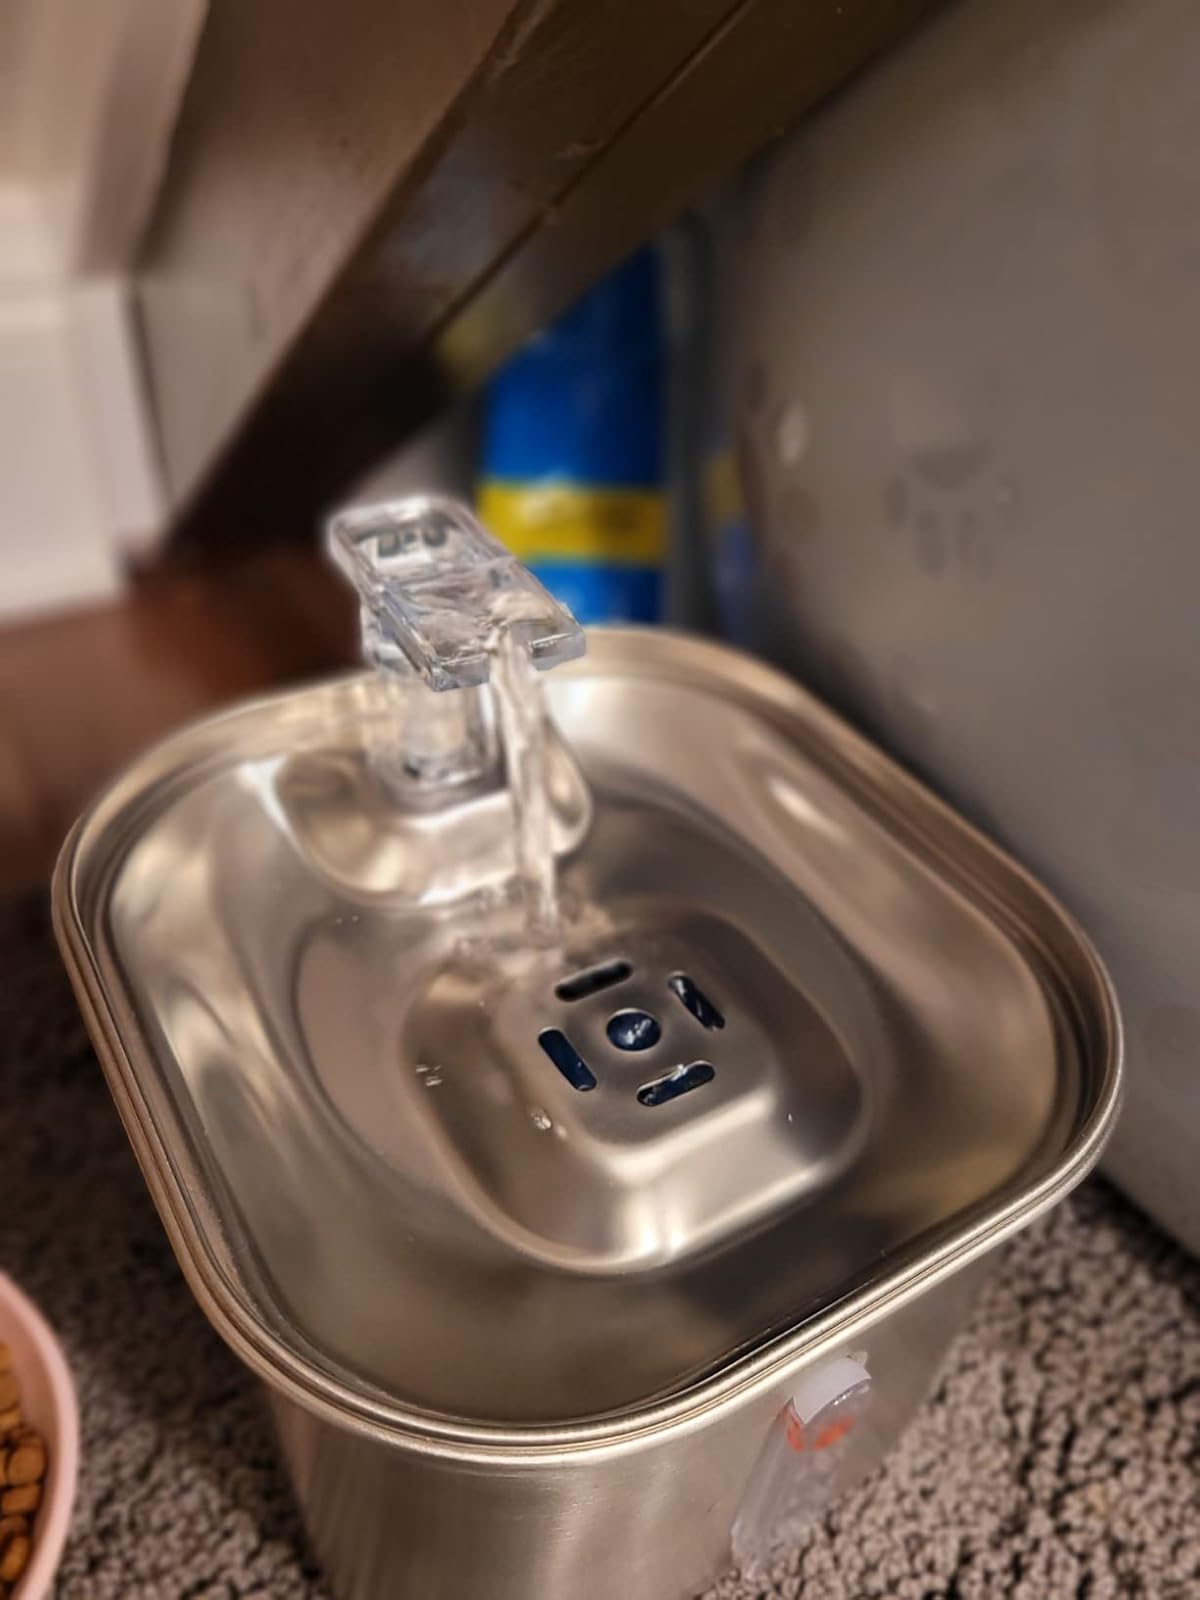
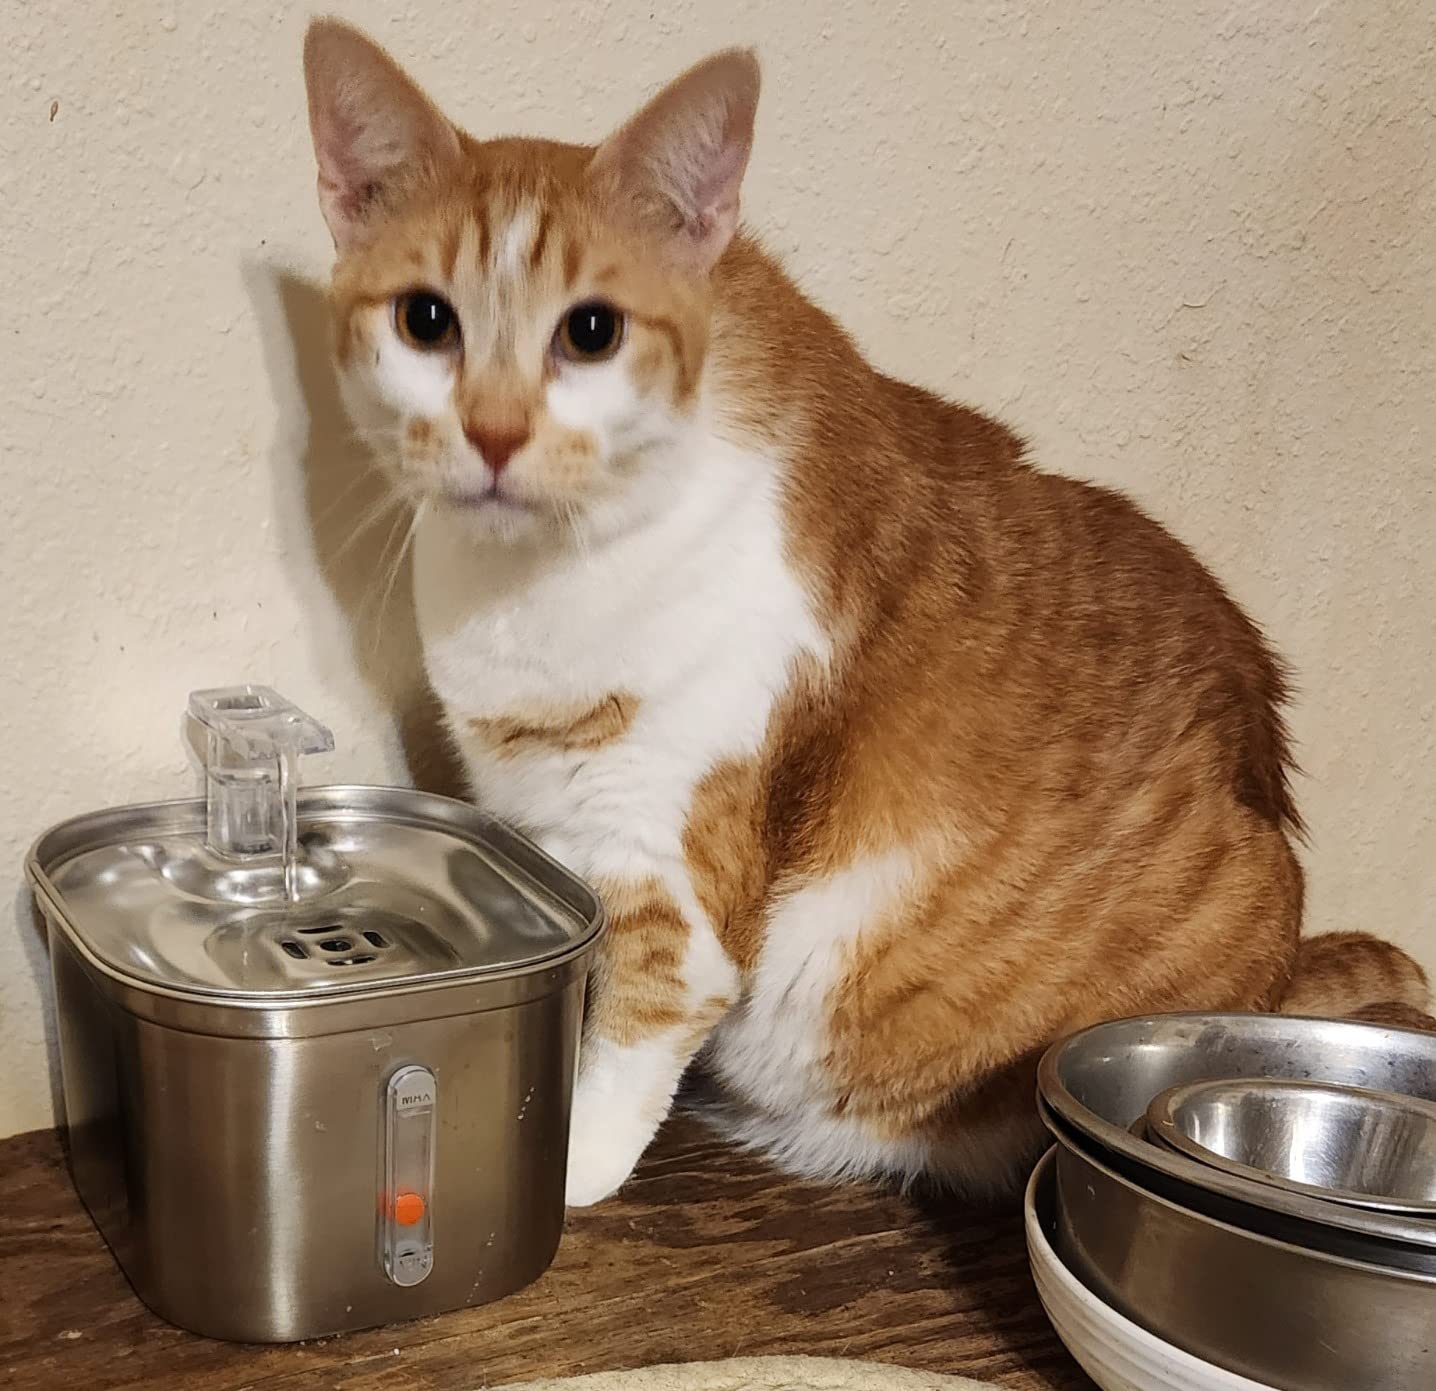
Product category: items_bowl
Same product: yes